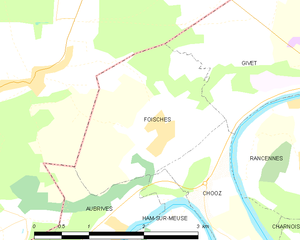
Carte des communes françaises: Foisches